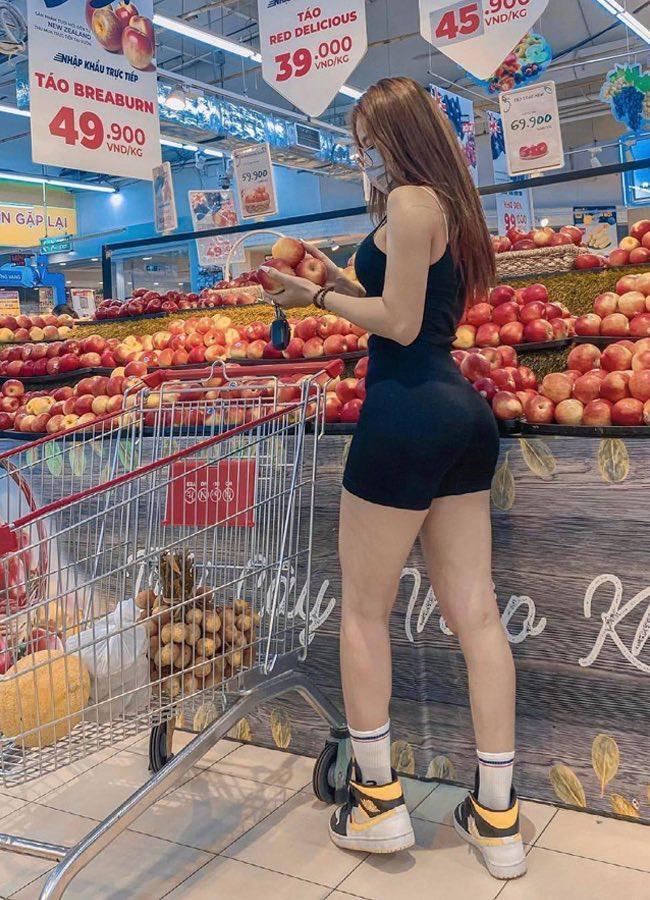
bạn nữ mặc đồ đen đang đứng ở quầy bán táo